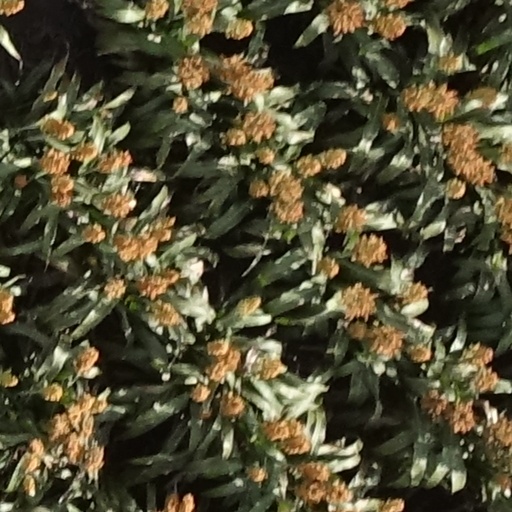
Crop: sorghum